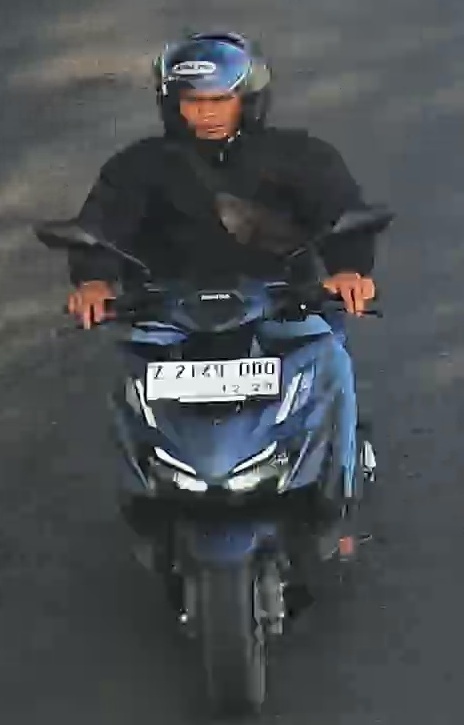
person-with-helmet: 1
person-without-helmet: 0